Charles P. Cabell

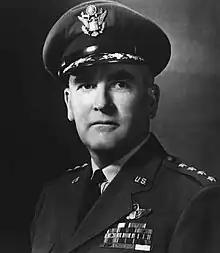
General Charles P. Cabell

Charles Pearre Cabell (October 11, 1903 – May 25, 1971) was a United States Air Force general and Deputy Director of the Central Intelligence Agency (1953–1962).